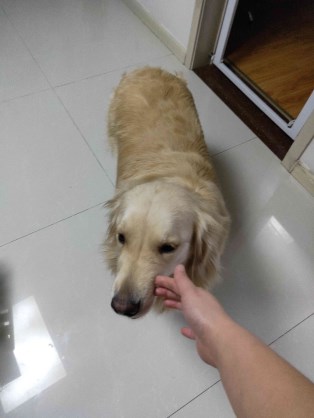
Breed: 5355-n000126-golden_retriever